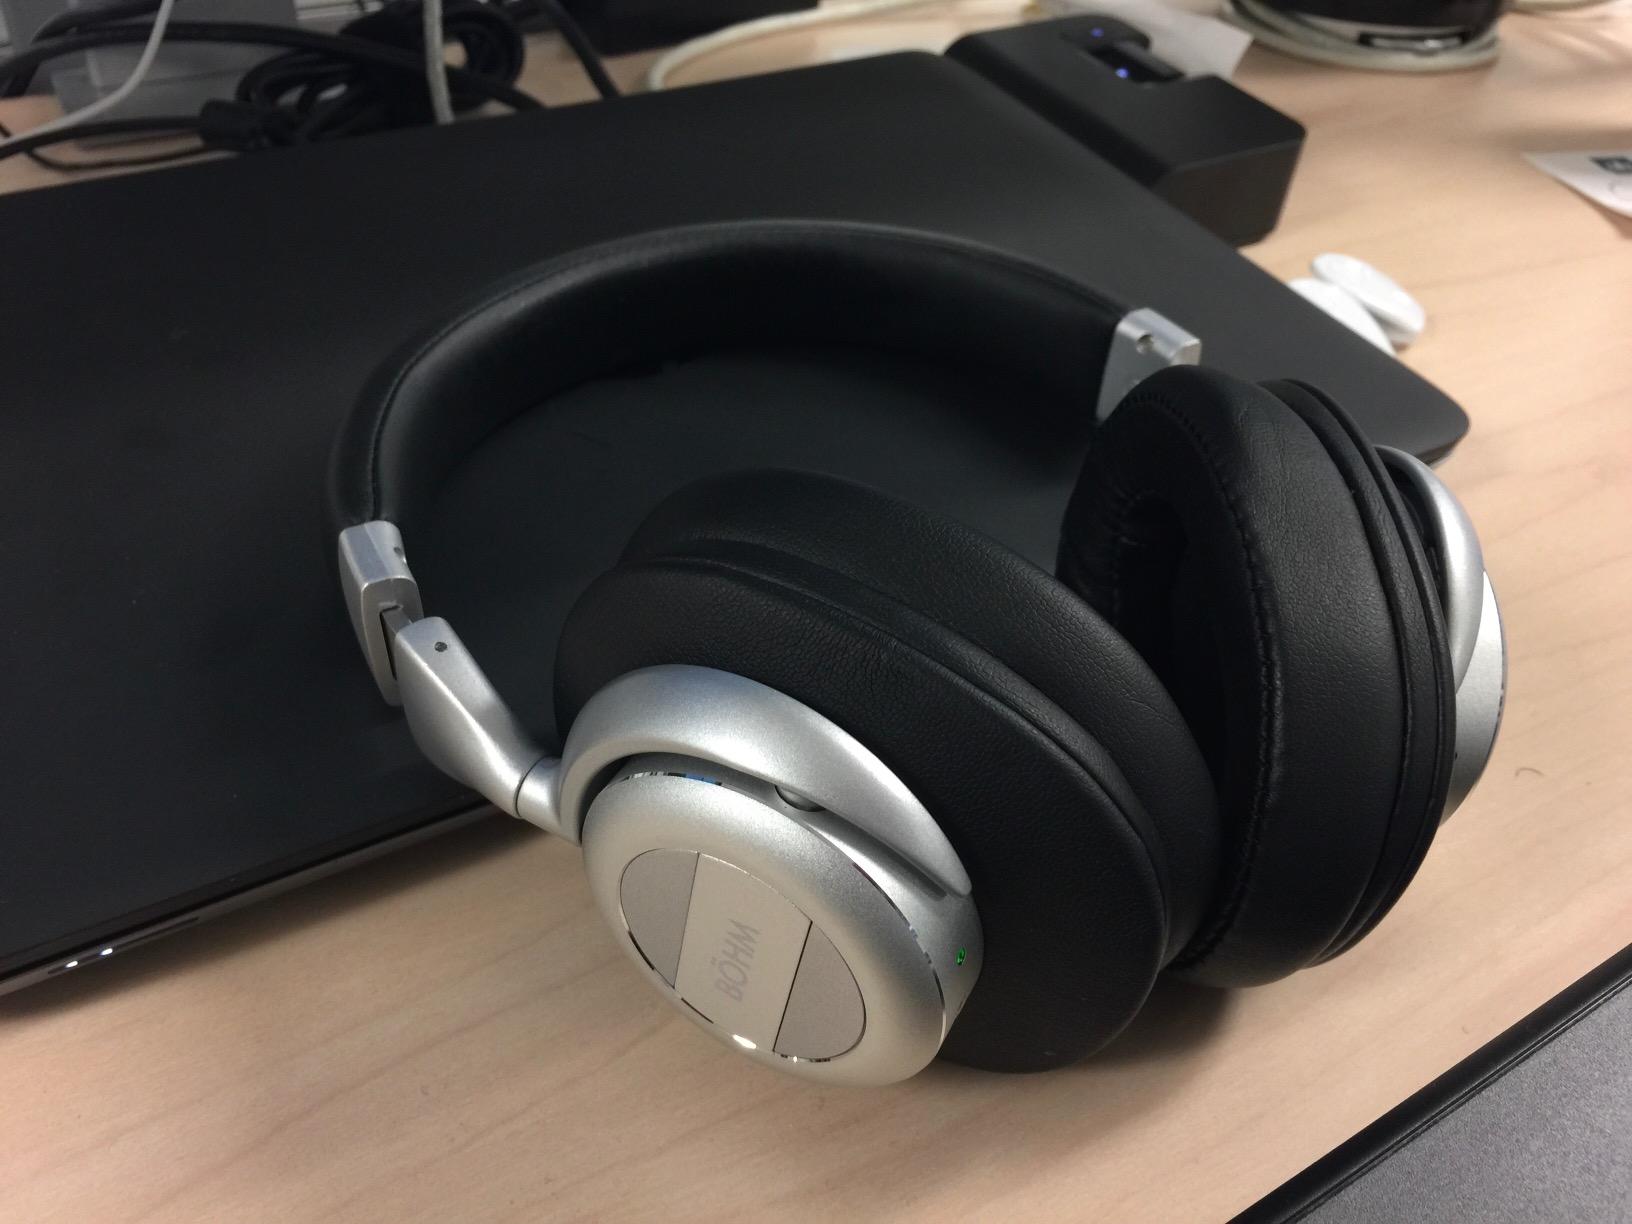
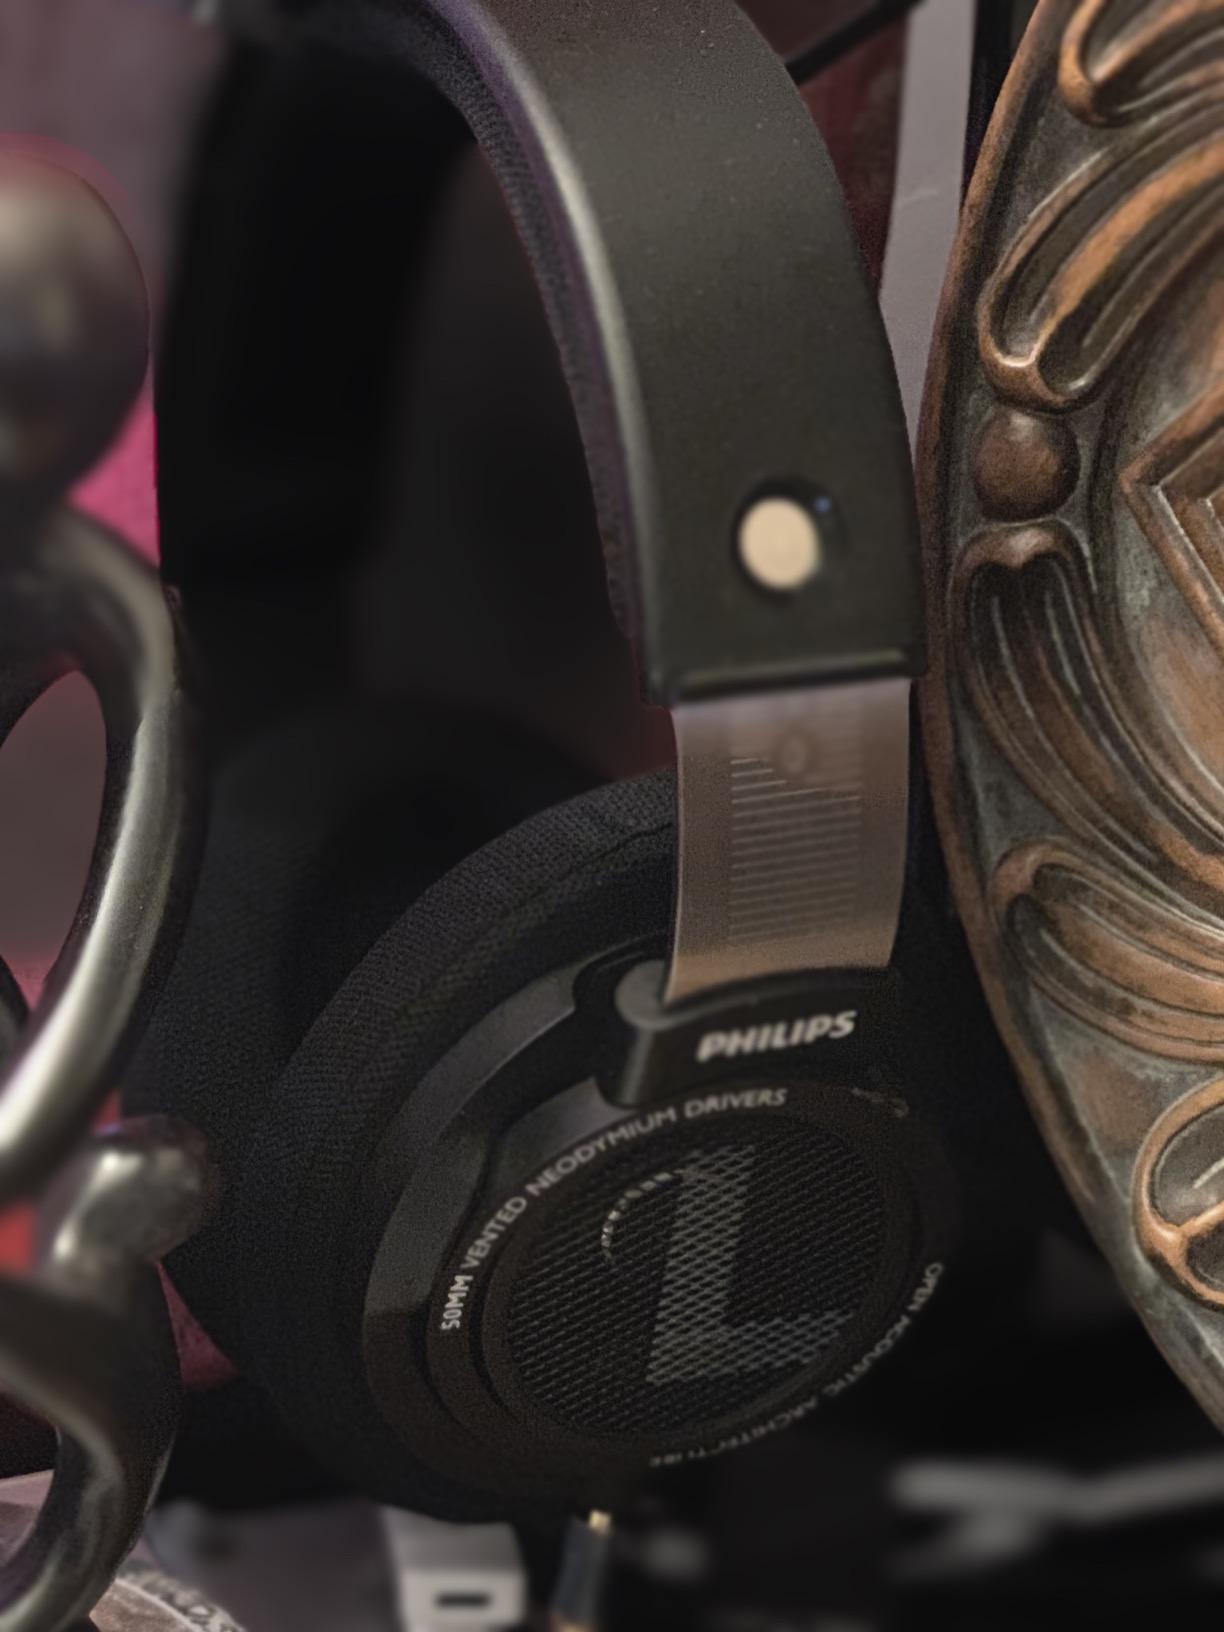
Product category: headphones
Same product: no